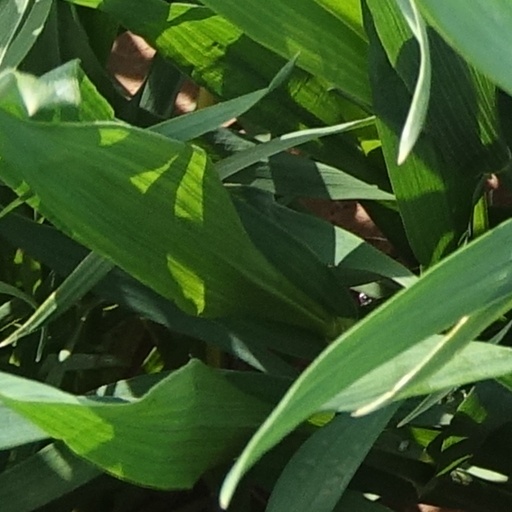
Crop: wheat